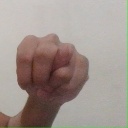
अक्षर: न